Emma Sheerin

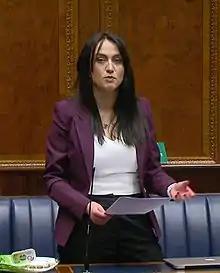
Sheerin in 2021

Emma Sheerin (born 1991/92) is an Irish Sinn Féin politician from Draperstown, County Londonderry, Northern Ireland. Since 2018 she has been MLA for Mid Ulster.